Leslie Goonewardene

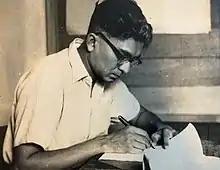
Goonewardene as General Secretary of the LSSP

Goonewardene returned to Ceylon from Britain in 1933 and helped found the Lanka Sama Samaja Party (LSSP) on 18 December 1935. It was created with the broad aims of independence from British rule and socialism by a group of young people who had gathered together for that purpose. The group at the commencement numbered six, composed principally of students who had, like Goonewardene, returned from abroad, influenced deeply by the ideas of Karl Marx and Lenin. Goonewardene founded the LSSP alongside N.M. Perera and Colvin R. de Silva, as well as Philip Gunawardena and Robert Gunawardena. Goonewardene was the LSSP's first General-Secretary and served in that role from 1935 to 1977. The party, with the aid of the South Colombo Youth League, initiated various strikes with the aim to disrupt. One such took place at the Wellawatte Spinning and Weaving Mills. Goonewardene also published a Sinhala-language journal, "Kamkaruwa" (The Worker), allowing the party to become involved in the 1933 Suriya-Mal Movement, whose aim was to generate financial support for indigenous (Ceylonese) veterans through the sale of native Suriya flowers. The Suriya-Mal Movement gained international coverage, propelled by the fact that Poppy Day-raised funds went solely to British ex-servicemen, despite the funds being raised abroad. The Suriya-Mal Movement also helped contribute to the poor and needy during the 1934–1935 Ceylonese malaria epidemic, which took a toll on poorer communities.